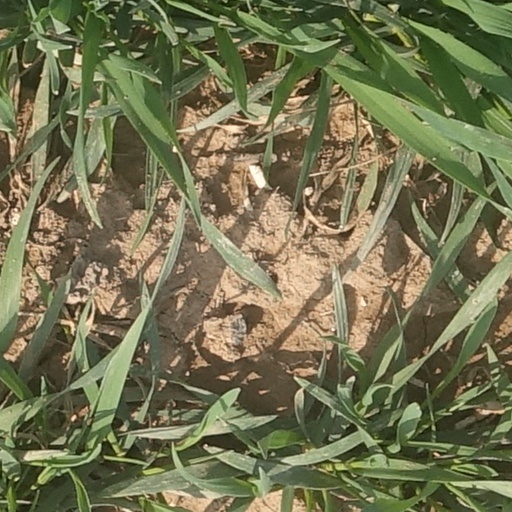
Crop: wheat